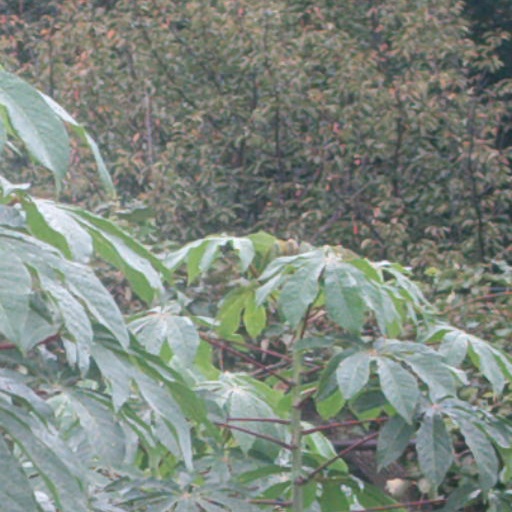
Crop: cassava